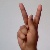
The image shows a hand gesture representing the letter 'K' in Indian Sign Language.